Jean Alexandru Steriadi

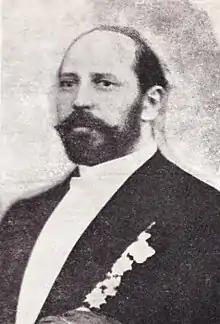
Jean Alexandru Steriadi

Jean Alexandru Steriadi (29 October 1880 – 23 November 1956) was a Romanian painter and drawing artist. He made portraits and compositions based on a strong, expressive drawing; then he evolved towards impressionistic influenced landscapes in which the subtle harmony is combined with a refined sense of picturesque ("The Morizzi House", "Ships in the Brăila Harbour"). Jean Alexandru Steriadi was a titular member of the Romanian Academy from 1948.